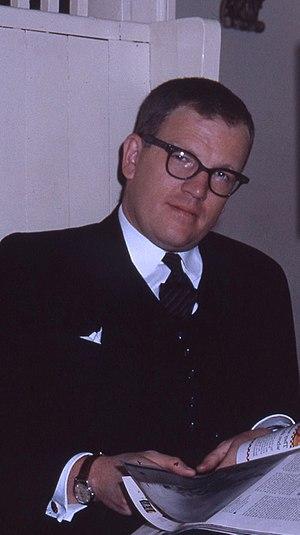
Alan Milliken Heisey Sr. est un éditeur, auteur, activiste, chroniqueur politique et homme politique municipal canadien de Toronto. Il est l'auteur de The Great Canadian Stampede - The Rush to Economic Nationalism - Right or Wrong en 1973 qui présage la mise en place du libre-échange entre le Canada et les États-Unis et s'oppose au nationalisme économique canadien.